Same-sex marriage in Colorado

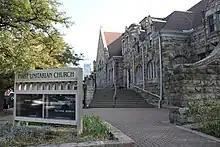
The First Unitarian Society of Denver was the location of Colorado's first religious same-sex wedding ceremony, held in 1975 following issuance of a marriage license and civil ceremony in Boulder County.

In 1975, Clela Rorex, the Boulder County Clerk, became the first county clerk in the nation to issue marriage licenses to same-sex couples. She issued marriage licenses to six same-sex couples after the local district attorney interpreted Colorado's statutes, which used the phrase "any two persons", to be gender-neutral with respect to marriage. Attorney General J.D. MacFarlane issued a contrary opinion that those marriages were invalid, and the licenses were revoked. Dave McCord and Dave Zamora were the first couple to receive a marriage license in Boulder on March 26, 1975.